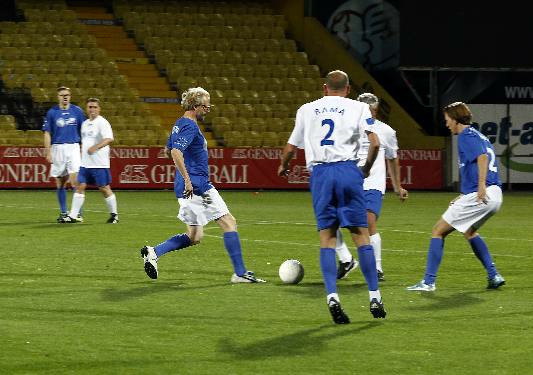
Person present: No